Gary Sheffield

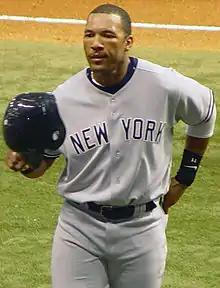
Sheffield with the New York Yankees in 2005

Gary Antonian Sheffield (born November 18, 1968) is an American former professional baseball outfielder who played in Major League Baseball for eight teams from 1988 to 2009. After his playing career, he became a sports agent.